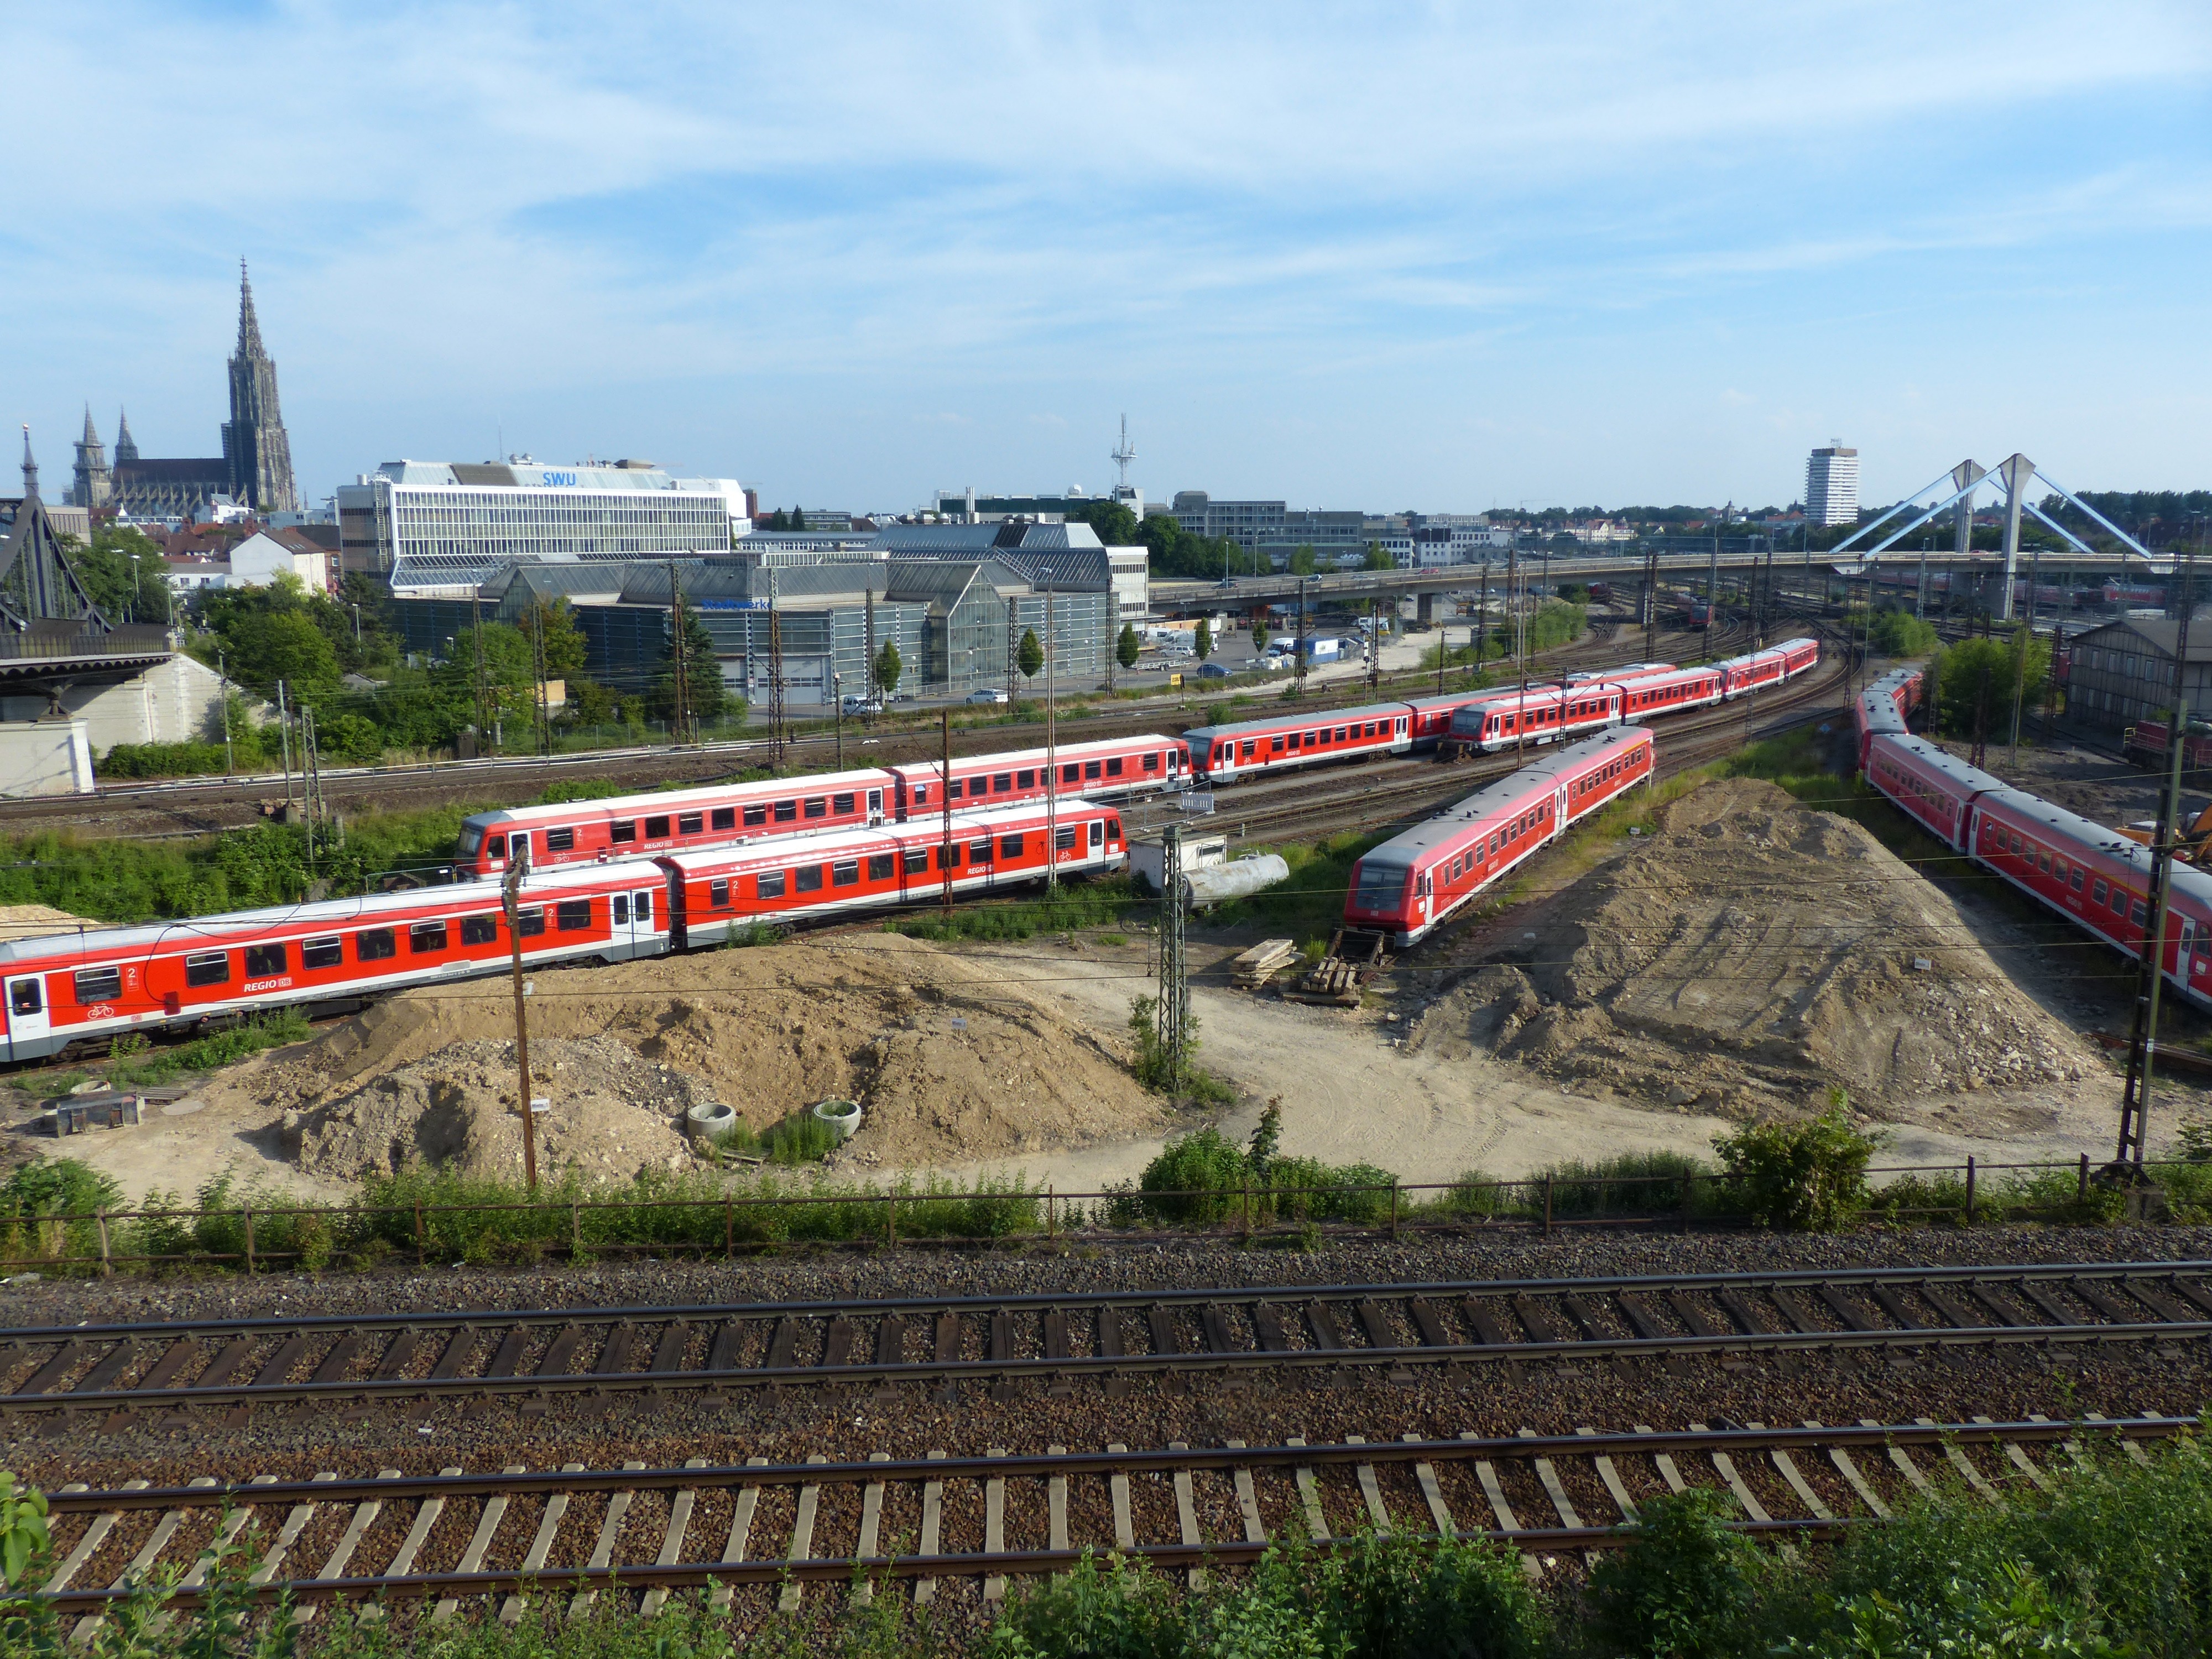
track, railway, traffic, train, transport, vehicle, public transport, locomotive, race track, site, seemed, junction, ulm, rail transport, gleise, rail traffic, ulm cathedral, land vehicle, rolling stock, metropolitan area, railroad car, high speed rail, ludwig erhard bridge